Decentralized identifier

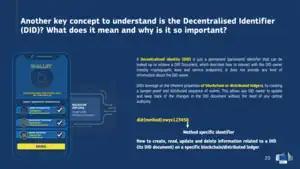
DID explanation

A decentralized identifier (DID) is a type of globally unique identifier that enables an entity to be identified in a manner that is verifiable, persistent (as long as the DID controller desires), and does not require the use of a centralized registry. DIDs enable a new model of decentralized digital identity that is often referred to as a self-sovereign identity. They are an important component of decentralized web applications.